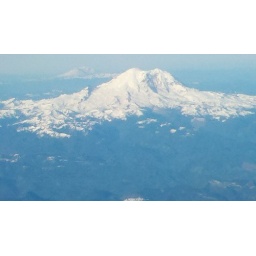
Out of the window in the airplane